Heidy Forster

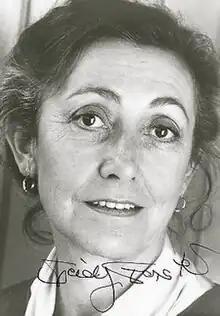

Forster started working at the Schauspielhaus Zürich and in the 1970s, she toured abroad with Franz Xaver Kroetz. From 1981 to 1999, she was involved with the Residenztheater in Munich, where she studied alongside Reschii Greesa, Amélie Niermeyer, Anselm Webe and Hans Neuenfels. She worked at the Munich Kammerspiele. She was known for Vorletzter Abschied in 2005, Dällebach Kari in 1970 and Der 42. Himmel in 1962.